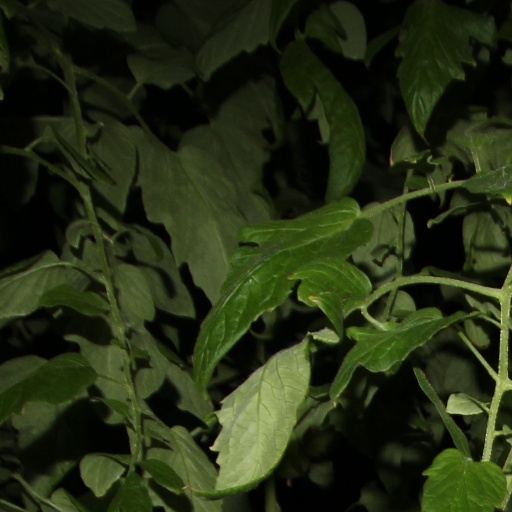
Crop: tomato